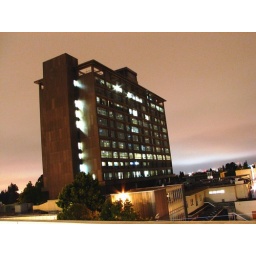
back in the big brown box again - damn it!